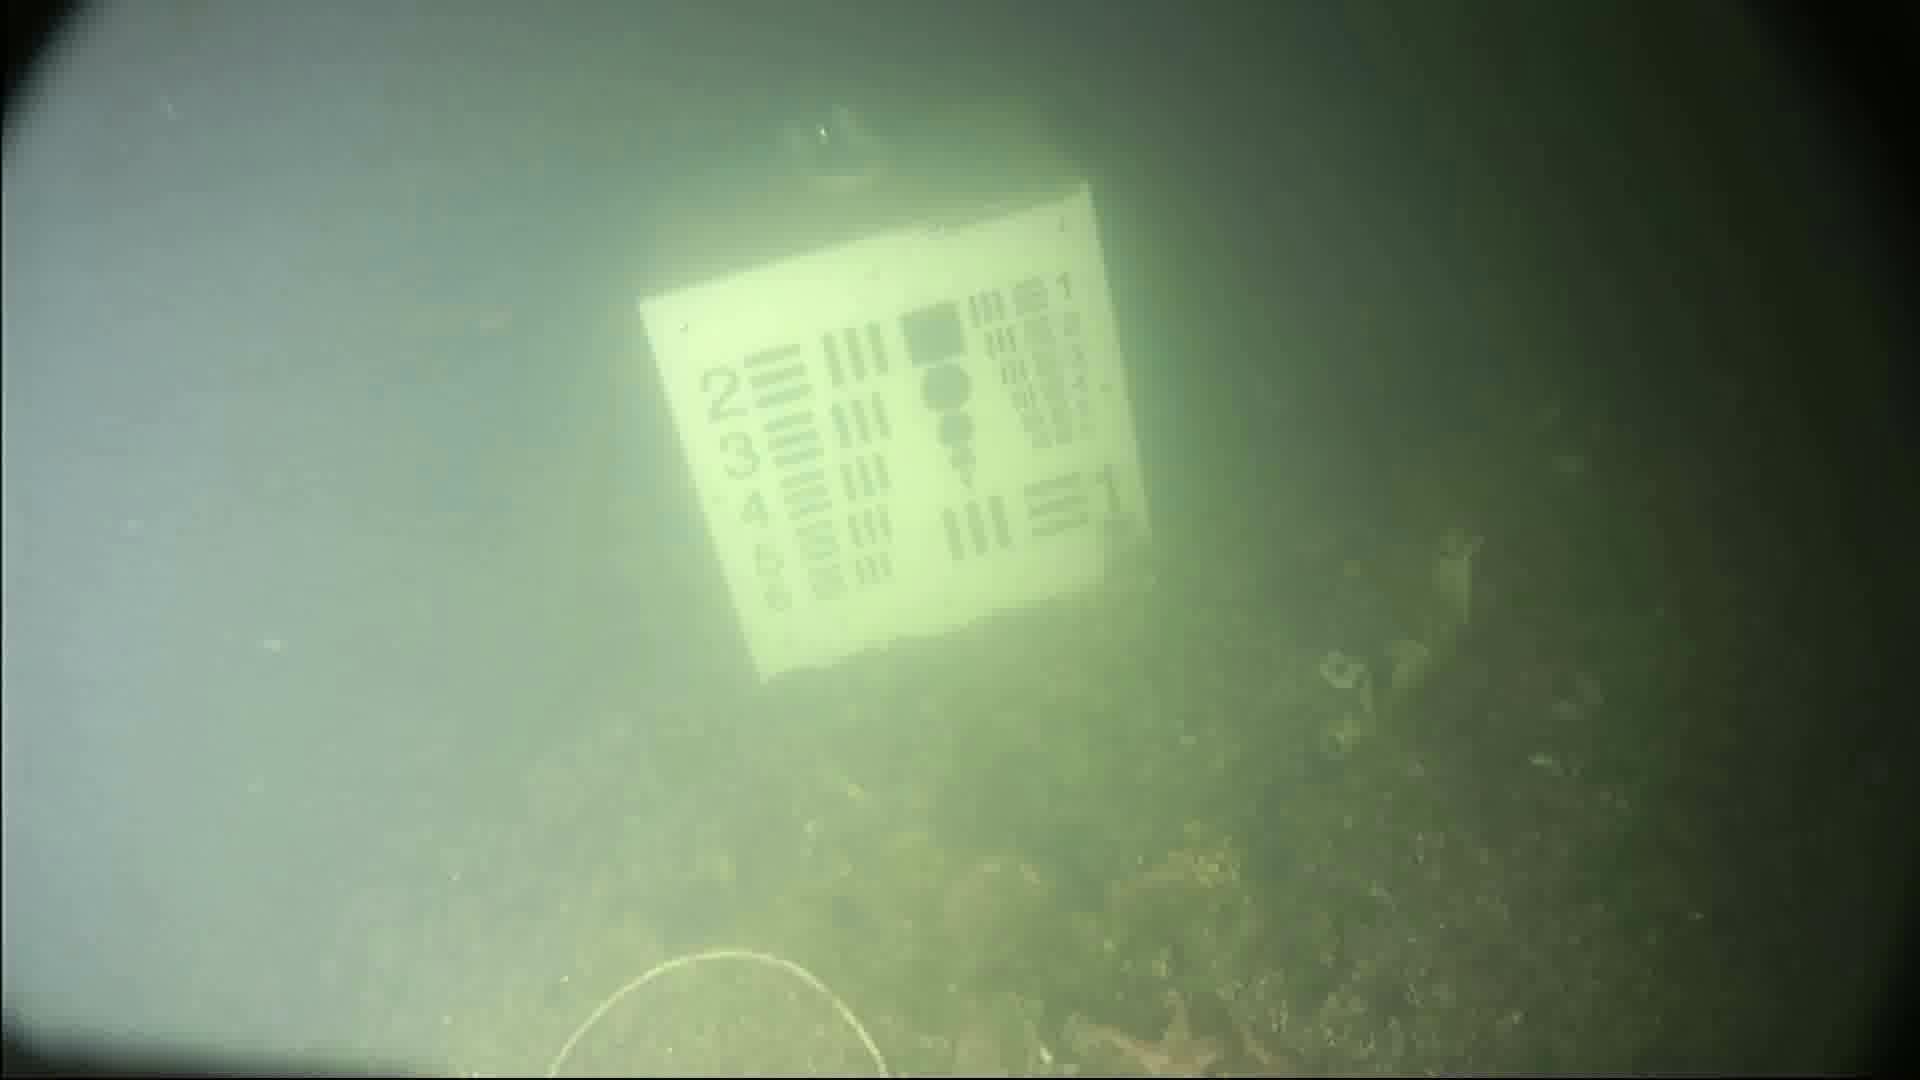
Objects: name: starfish